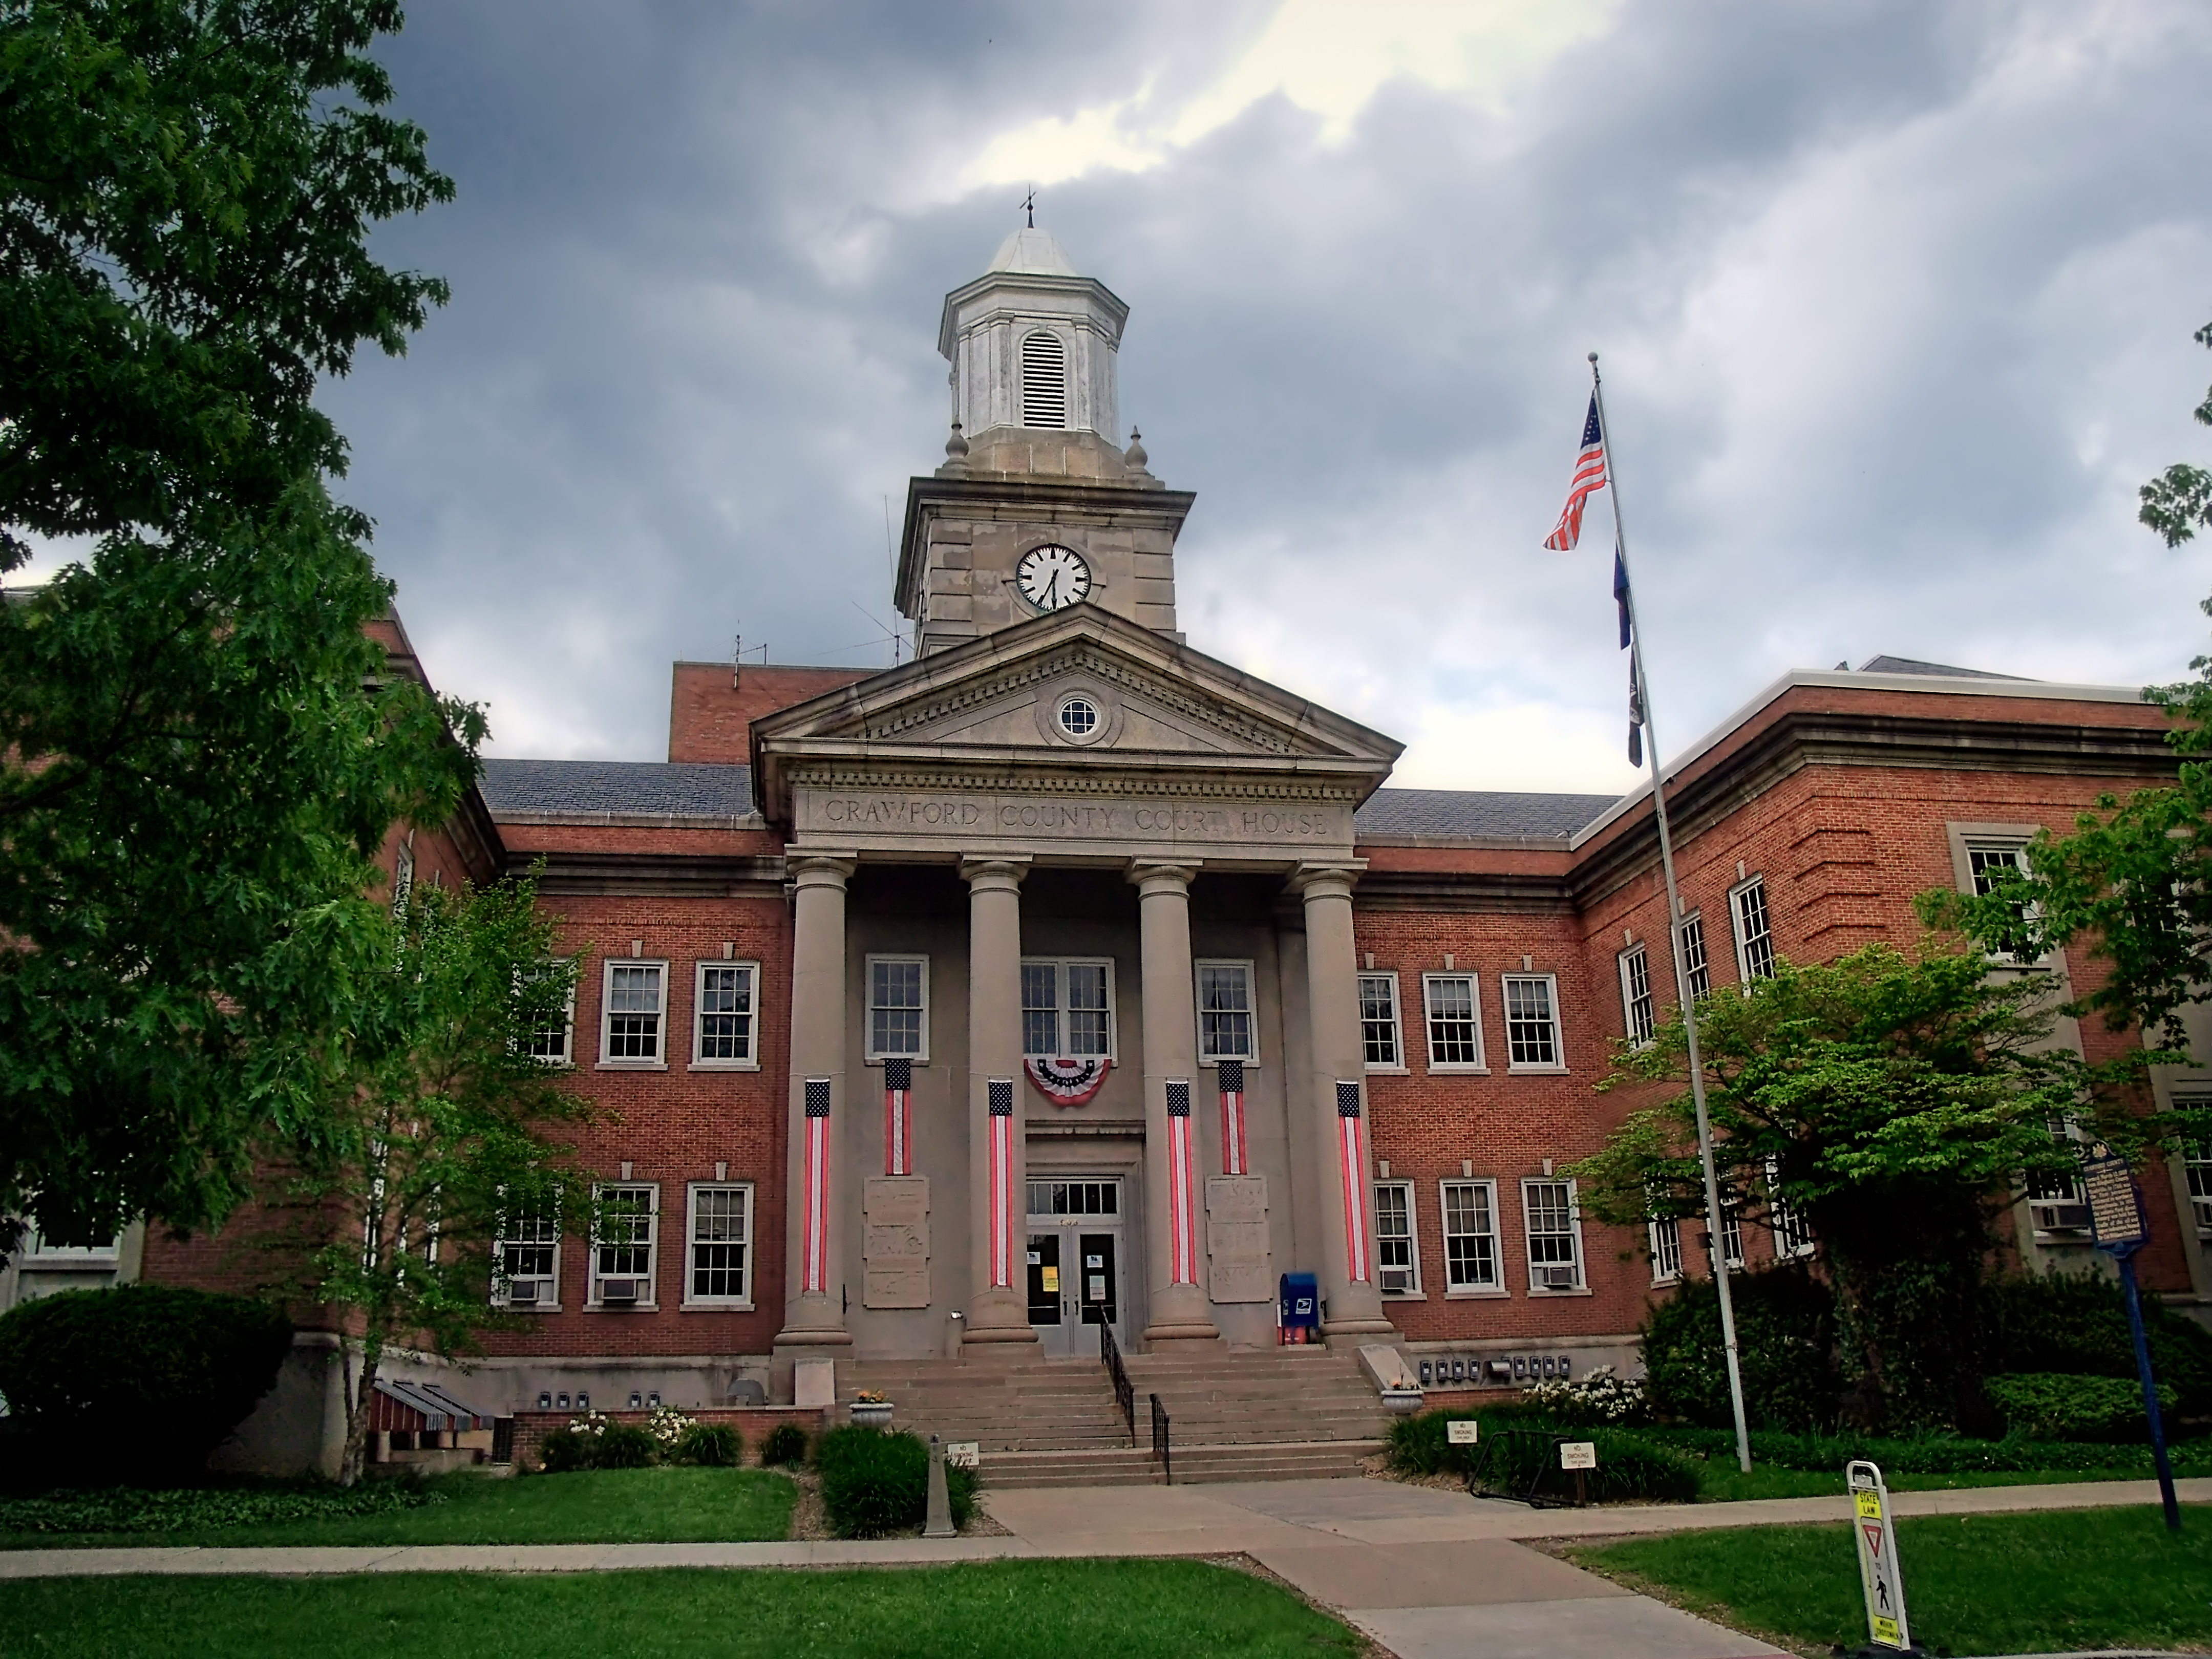
architecture, sky, building, chateau, palace, city, downtown, landmark, overcast, creativecommons, clouds, university, lowlight, pennsylvania, crawfordcounty, school, town square, campus, tourist attraction, estate, courthouse, neighbourhood, meadville, stately home, residential area